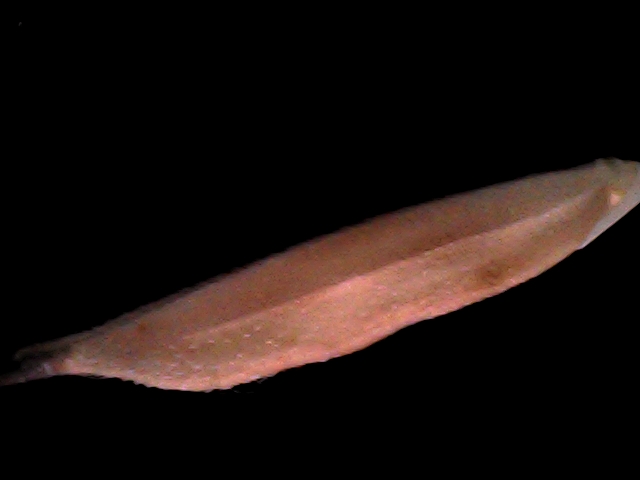
Rice variety: BD70